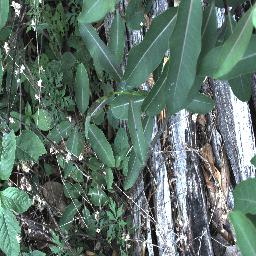
Label: rubber_vine